Background noise

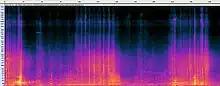
Spectrogram of street traffic noise

Background noise or ambient noise is any sound other than the sound being monitored (primary sound). Background noise is a form of noise pollution or interference. Background noise is an important concept in setting noise levels.